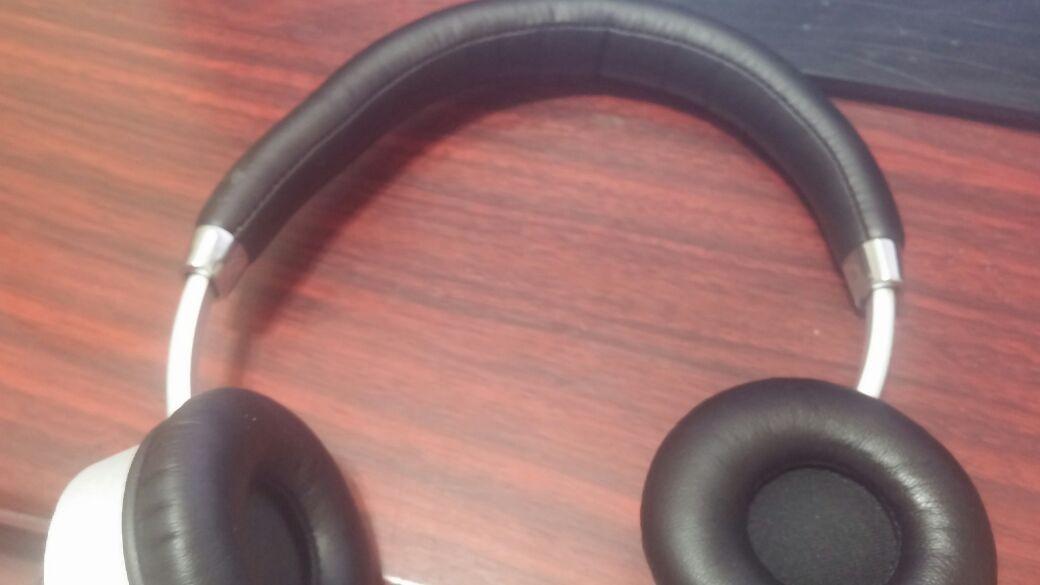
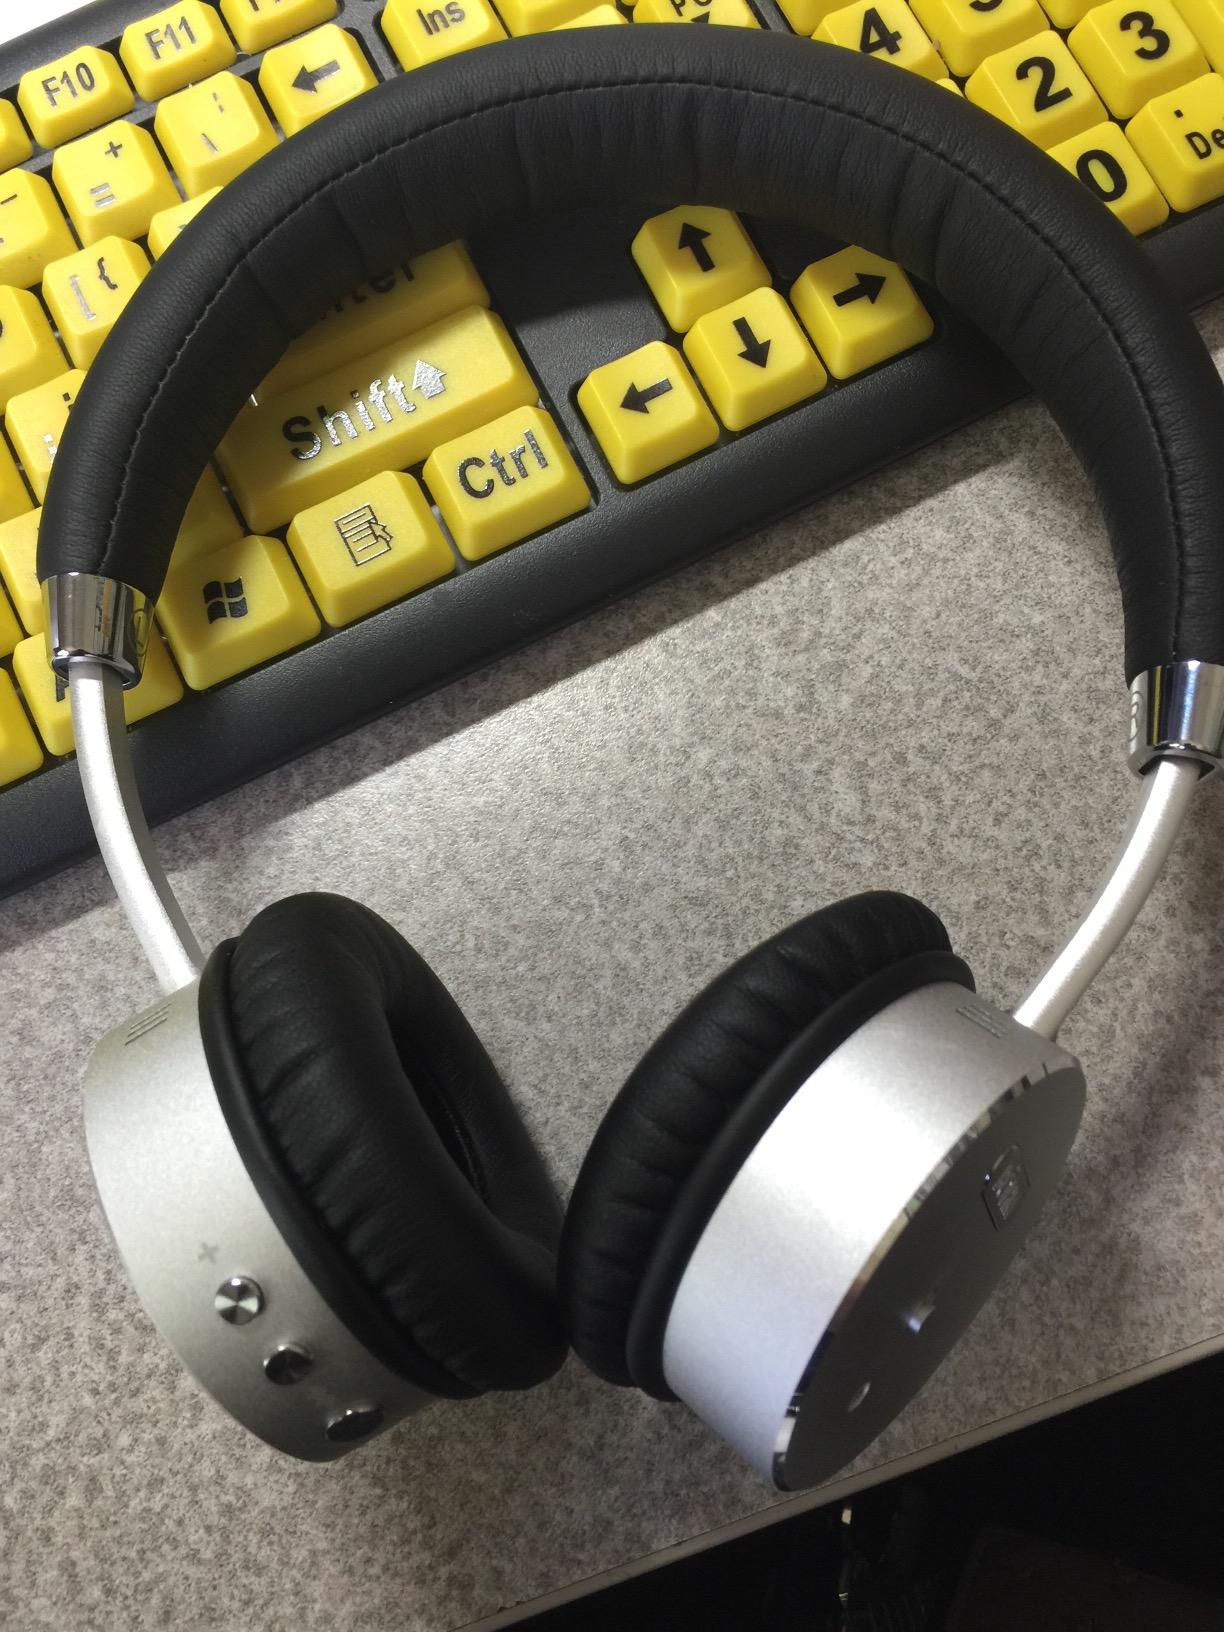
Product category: headphones
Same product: yes